Electrochromism

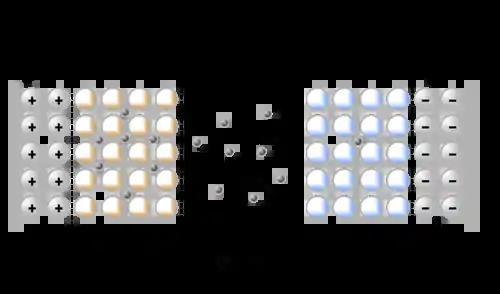
Cross-section of an electrochromic panel changing from transparent to opaque. A voltage is applied across the conducting electrodes, and ions flow from the ion storage layer, through the electrolyte, and into the electrochromic layer.

The phenomenon of electrochromism occurs in some transition metal oxides which conduct both electrons and ions, such as tungsten trioxide (WO). These oxides have octahedral structures of oxygen which surround a central metal atom and are joined together at the corners. This arrangement produces a three-dimensional nanoporous structure with "tunnels" between individual octahedral segments. These tunnels allow dissociated ions to pass through the substance when they are motivated by an electric field. Common ions used for this purpose are H and Li.